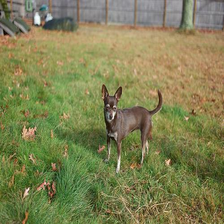
Species: dog
Breed: chihuahua